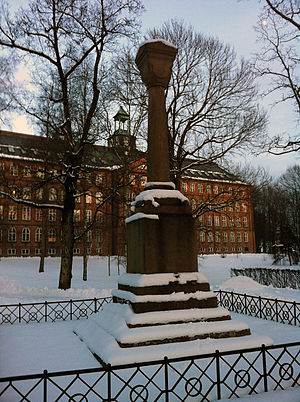
Christian Magnus Falsen / Erindringen om Eidsvollmanden Falsen
Christian Magnus Falsen var en norsk højesterets-justitiarius, politiker og forfatter, bror til Carl Valentin Falsen og Jørgen Conrad de Falsen. Han regnes for faderen til Norges grundlov.